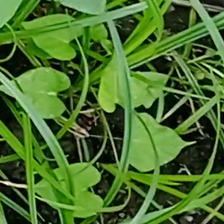
Weed species: Obscure_morning _glory(Ipomoea obscura)